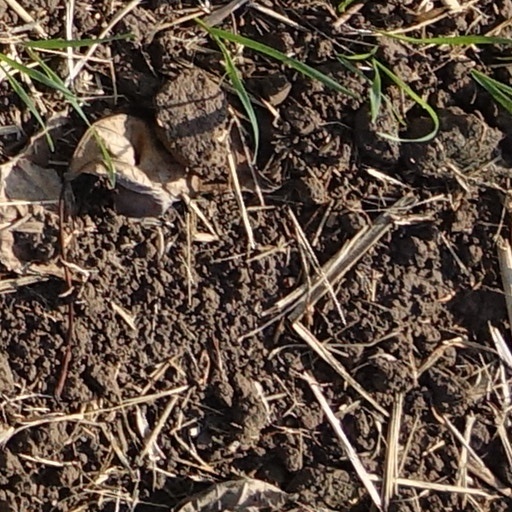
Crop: wheat